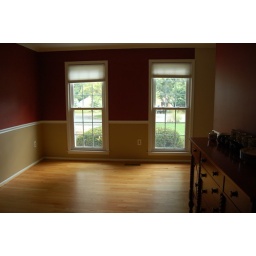
Now you are standing in the dining room.